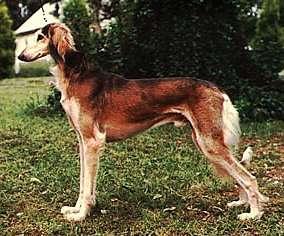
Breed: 206-n000051-Saluki